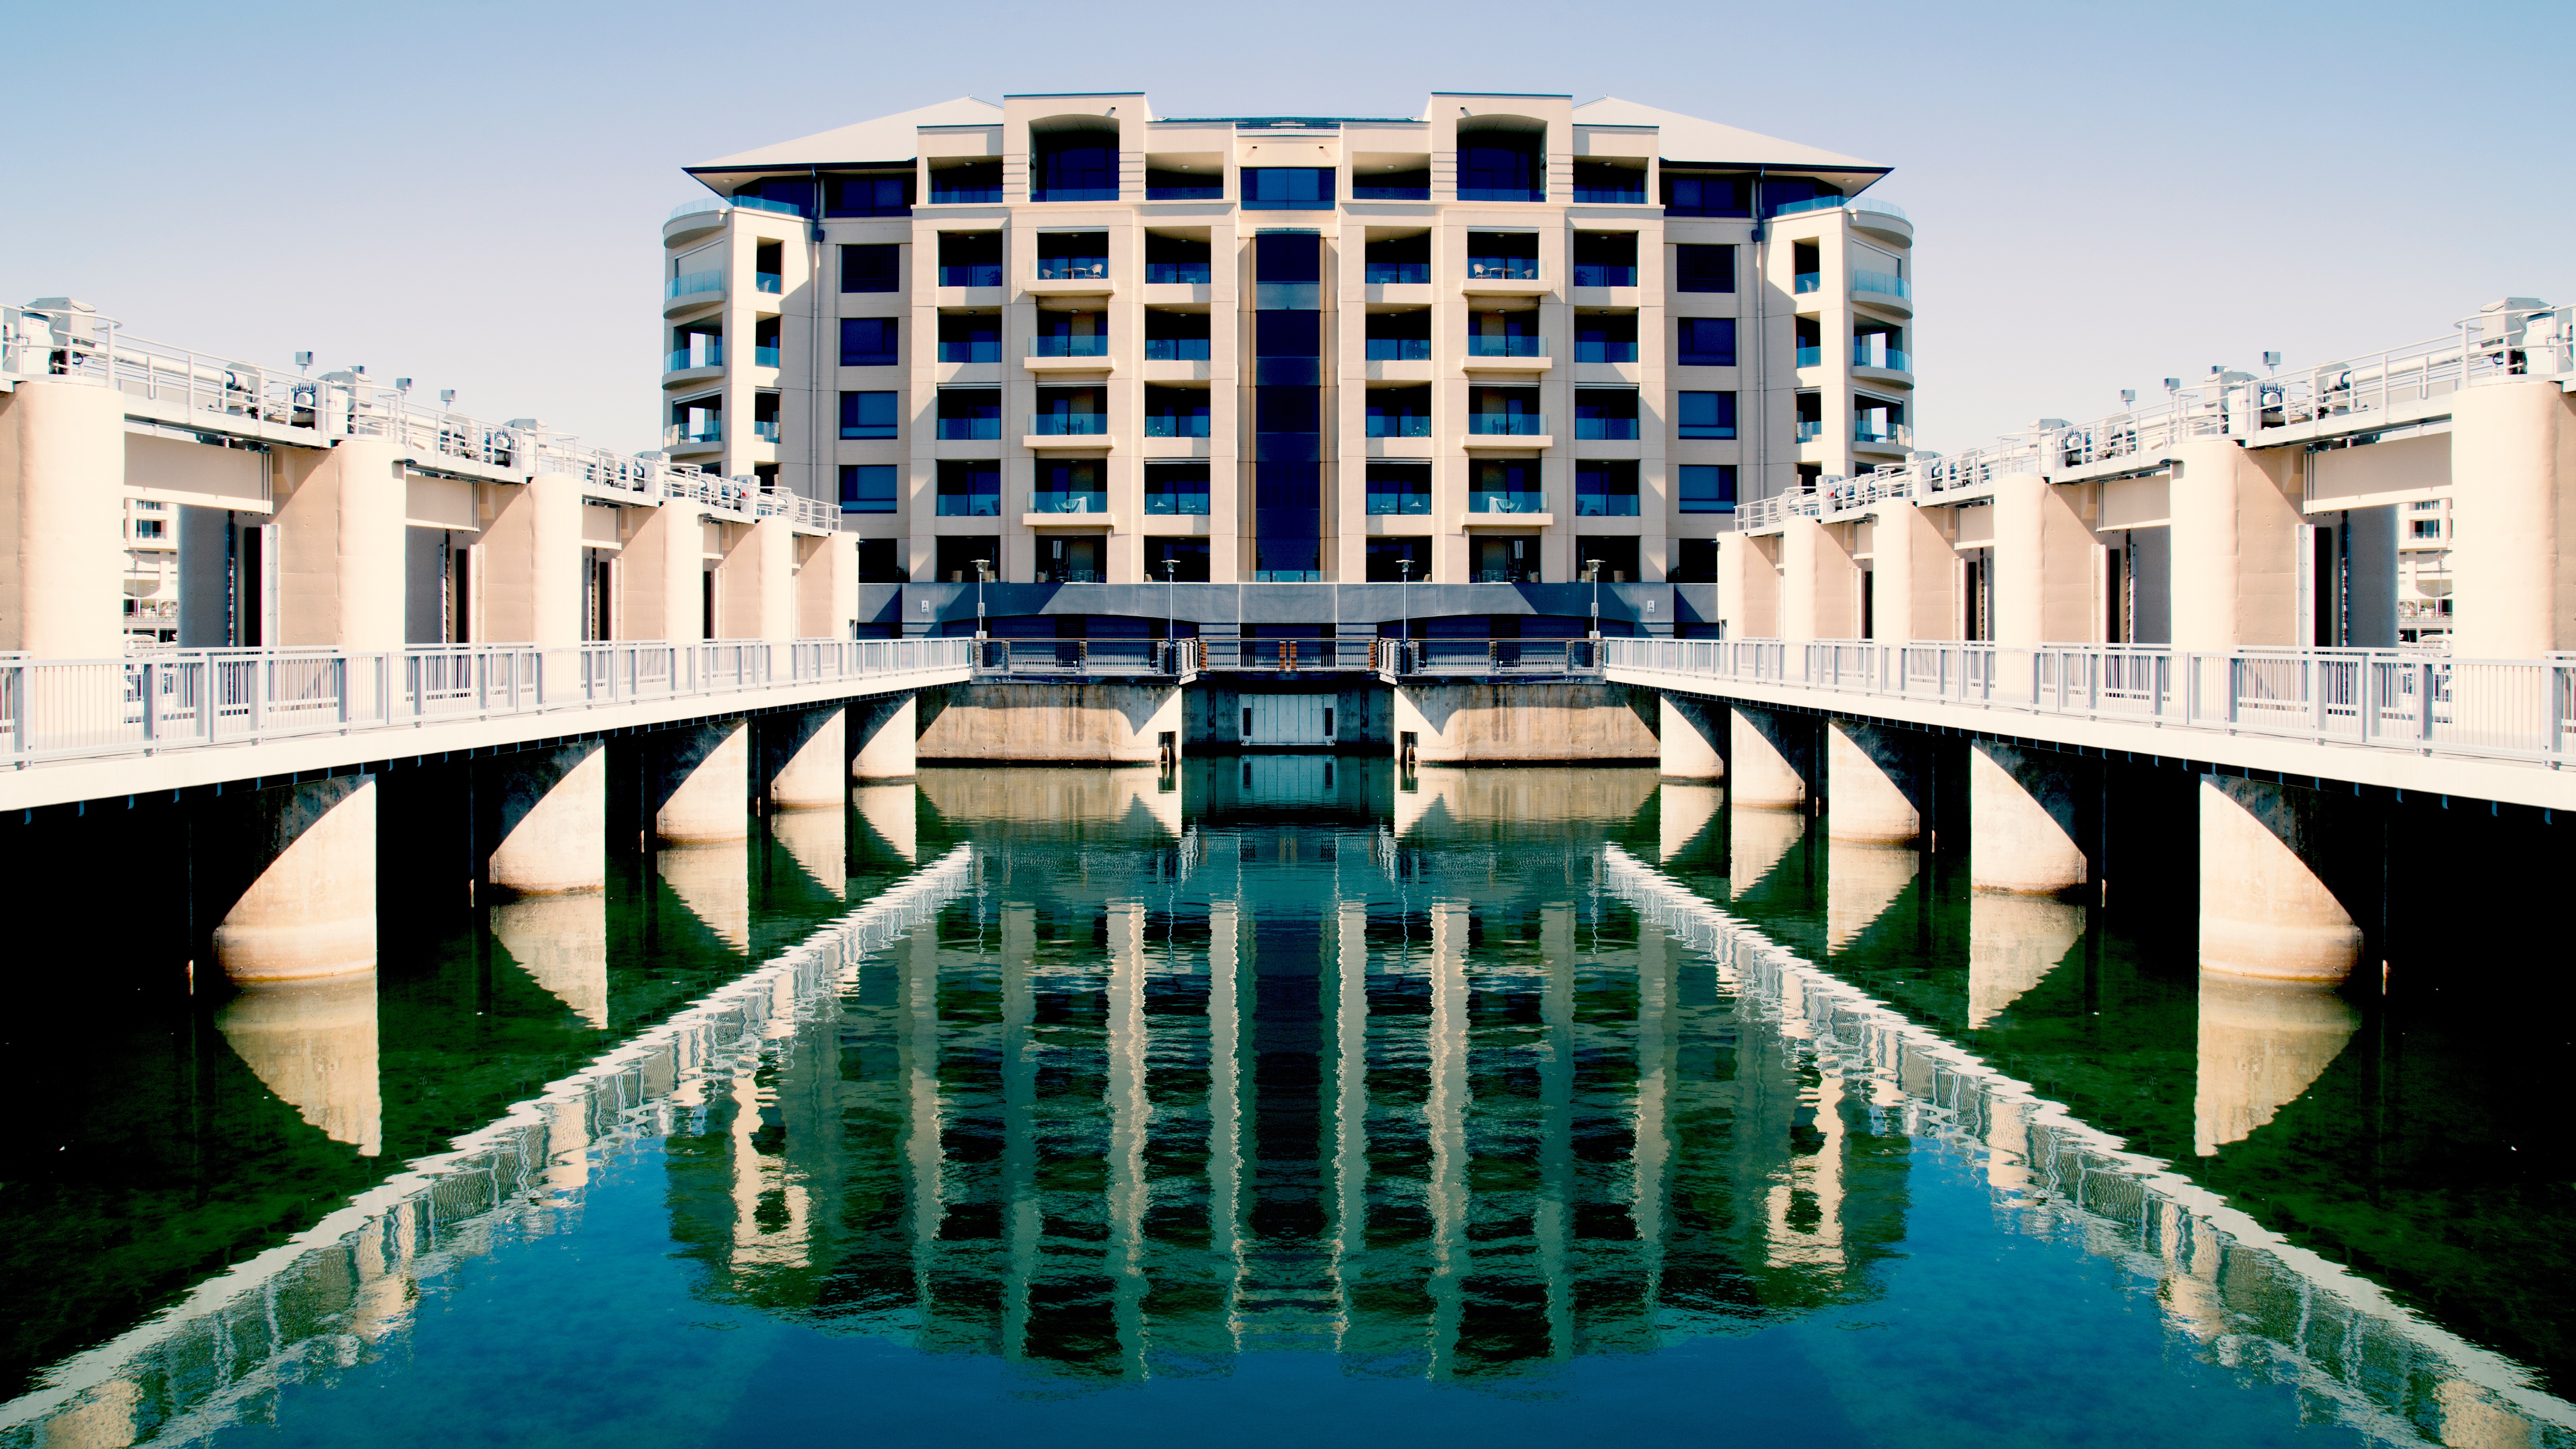
water, architecture, reflection, swimming pool, waterway, estate, condominium, reflecting pool